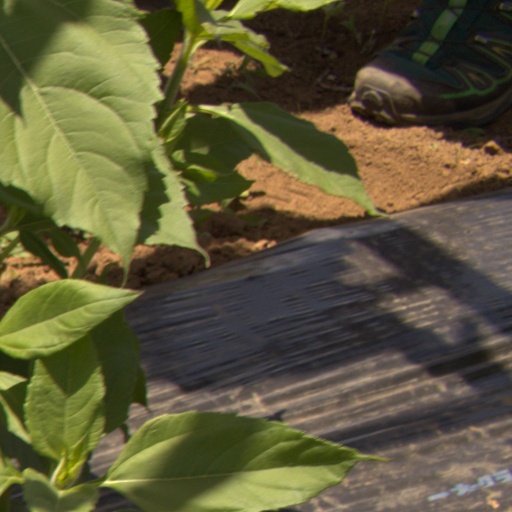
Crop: Jerusalem artichoke